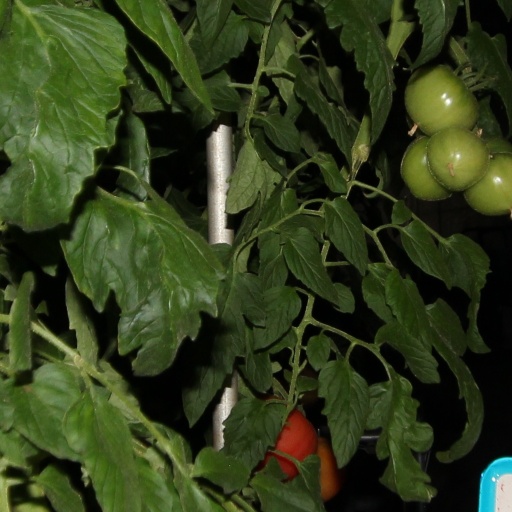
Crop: tomato